Deacon

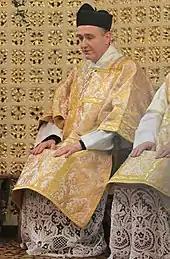

The diaconate is conferred on seminarians continuing to the priesthood no sooner than 23 years of age (canon 1031 of the Code of Canon Law). As a permanent state, the diaconate can be conferred on single men 25 or older, and on married men 35 or older, but an older age can be required by the episcopal conference. If a married deacon is widowed, he must maintain the celibate state. Under some very rare circumstances, however, deacons who have been widowed can receive permission to remarry. This is most commonly done when the deacon is left as a single father. In some cases, a widowed deacon will seek priestly ordination, especially if his children are grown.